William Penn Bates

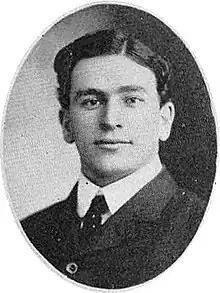
Bates at Auburn in 1903

William Penn Bates (June 7, 1879 – March 2, 1956) was an American college football player, coach of college football, college basketball, and college baseball, engineer, and hospital administrator. He played football as a fullback at Brown University for four years, including as team captain in 1901. Bates served as the head football coach at Auburn University in 1903 and at Franklin & Marshall College from 1904 to 1905, compiling a career coaching record of 8–19. Bates was also the head basketball coach at Franklin & Marshall from 1903 to 1905, tallying a mark of 11–9, and the head baseball coach at the school from 1905 to 1906, notching a record of 6–14–1.